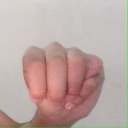
अक्षर: म